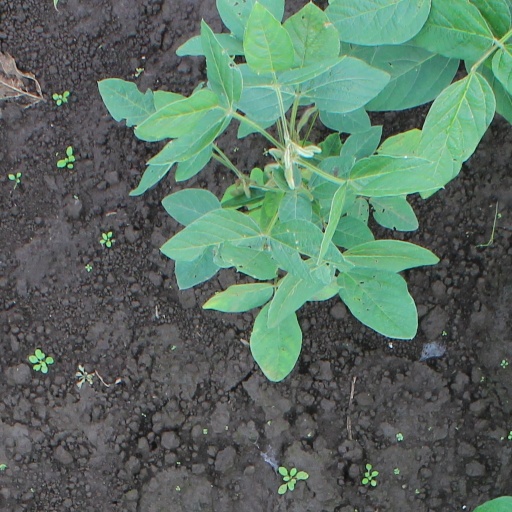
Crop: soybean